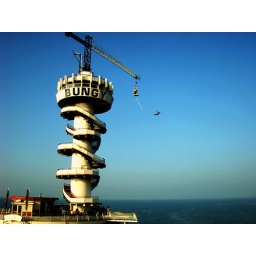
Scheveningen - Den Haag - Holanda :: Outubro/2007Torre de bungy jumping no pier em Scheveningen.[Bungy jumping tower at the pier in Scheveningen.]